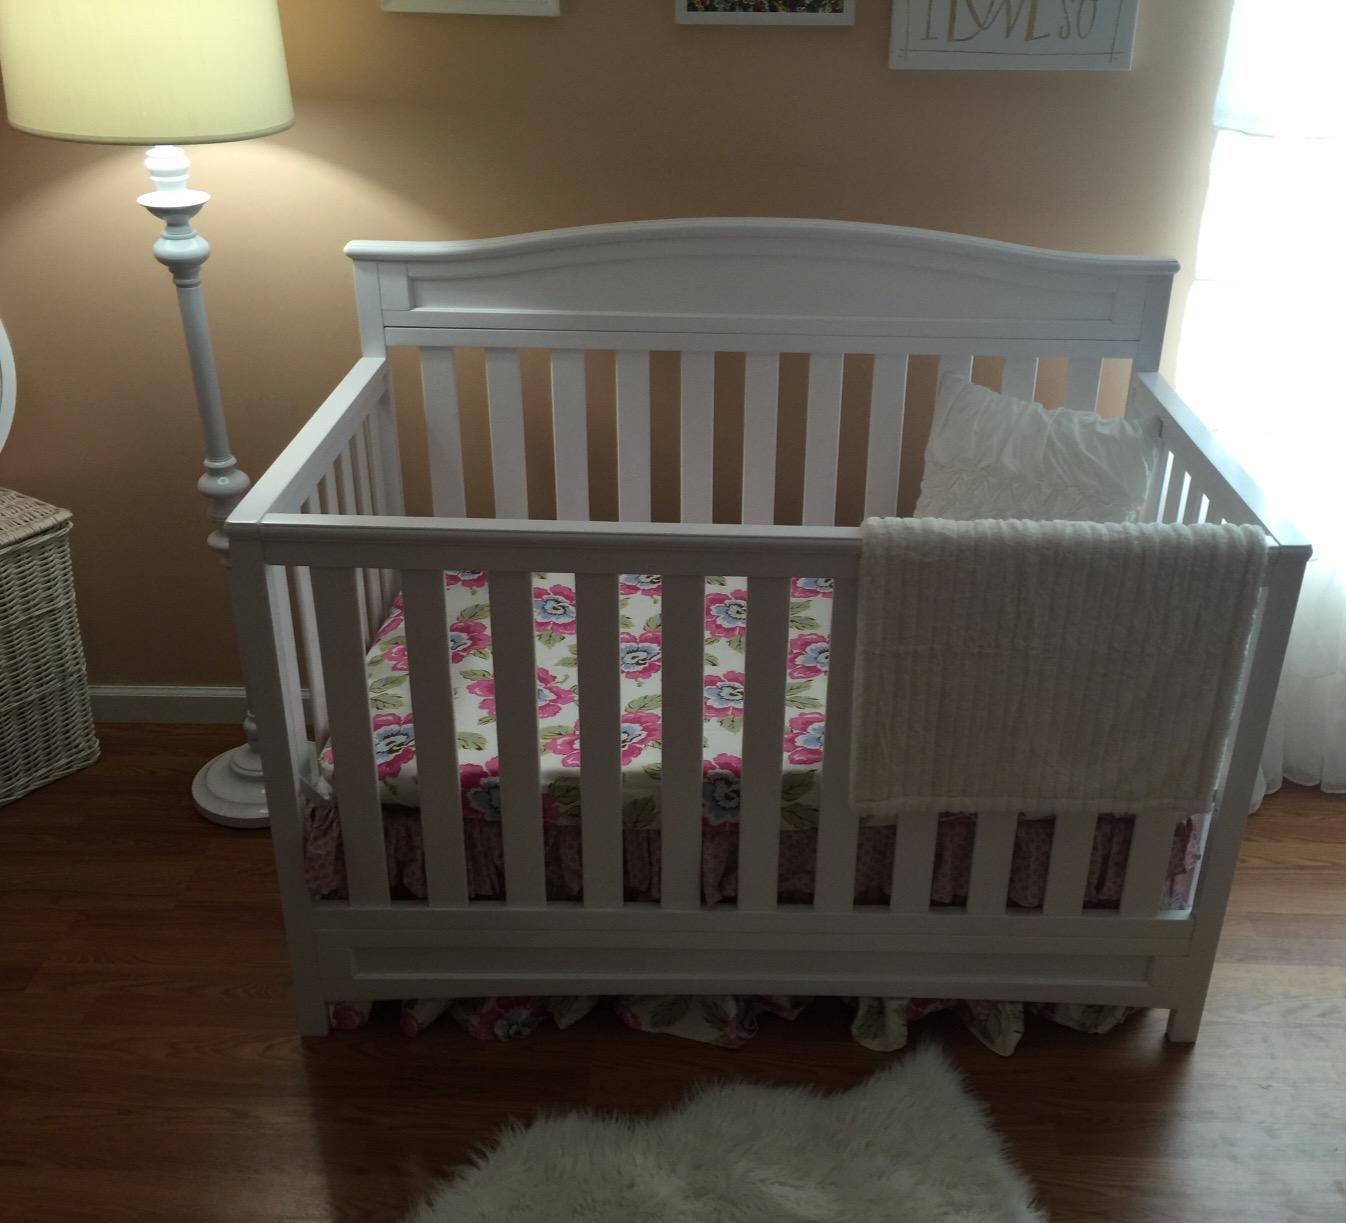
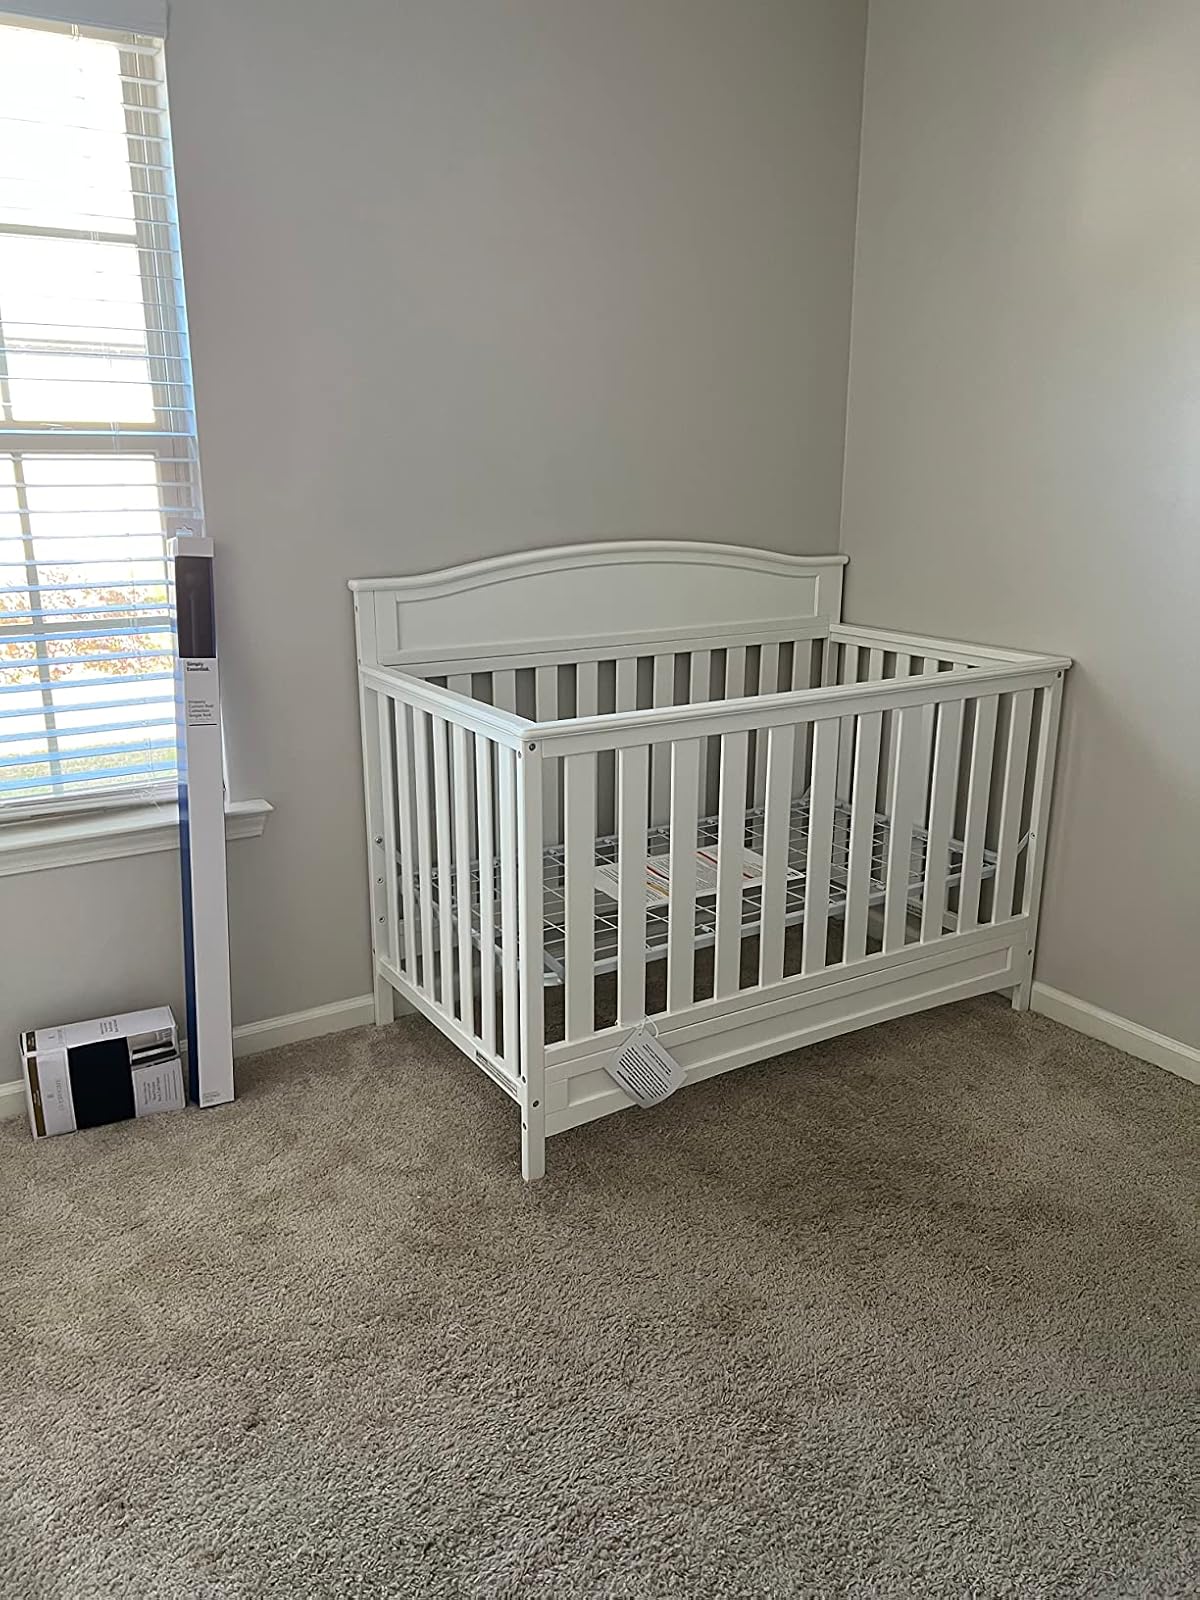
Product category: products_crib
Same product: yes